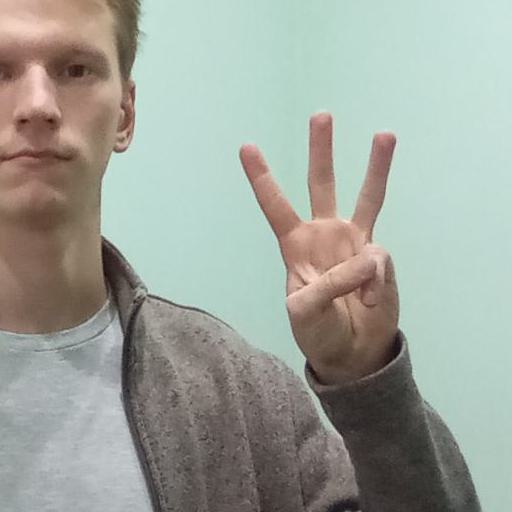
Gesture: three